Battle of Cedar Creek

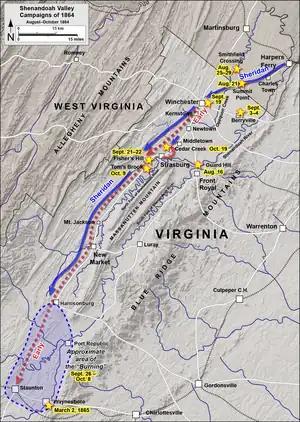
Map of Shenandoah Valley showing Sheridan pushing Early south and area of "The Burning" between Harrisonburg and Staunton

After the cavalry raid that burned Chambersburg, Grant decided that Early's threat had to be eliminated. In early August, Grant consolidated four military organizations into the Middle Military Division, and Major General Philip Sheridan assumed command on August 7—calling his force of cavalry and infantry the Army of the Shenandoah. At its creation, the army had three objectives. First was to drive Early's army away from the Potomac River region and lower (northern) Shenandoah Valley, and pursue it southward. Second was to destroy the valley's capacity to provide Lee's army with food and supplies. Third was to disrupt the Virginia Central Railroad.